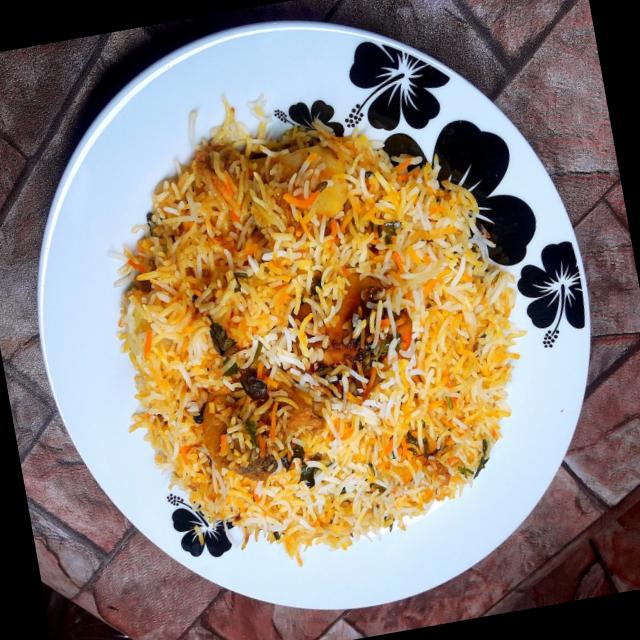
Dish: biryani